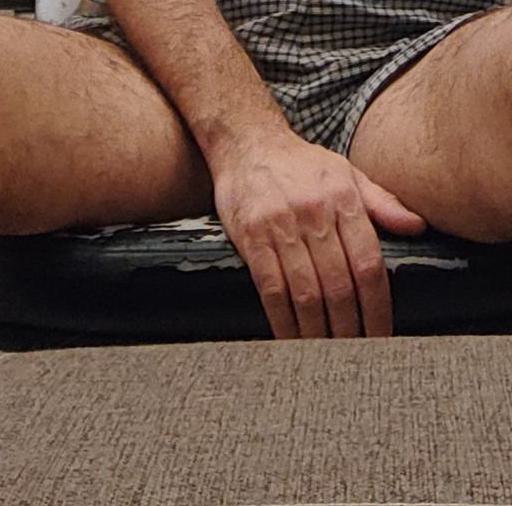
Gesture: no_gesture